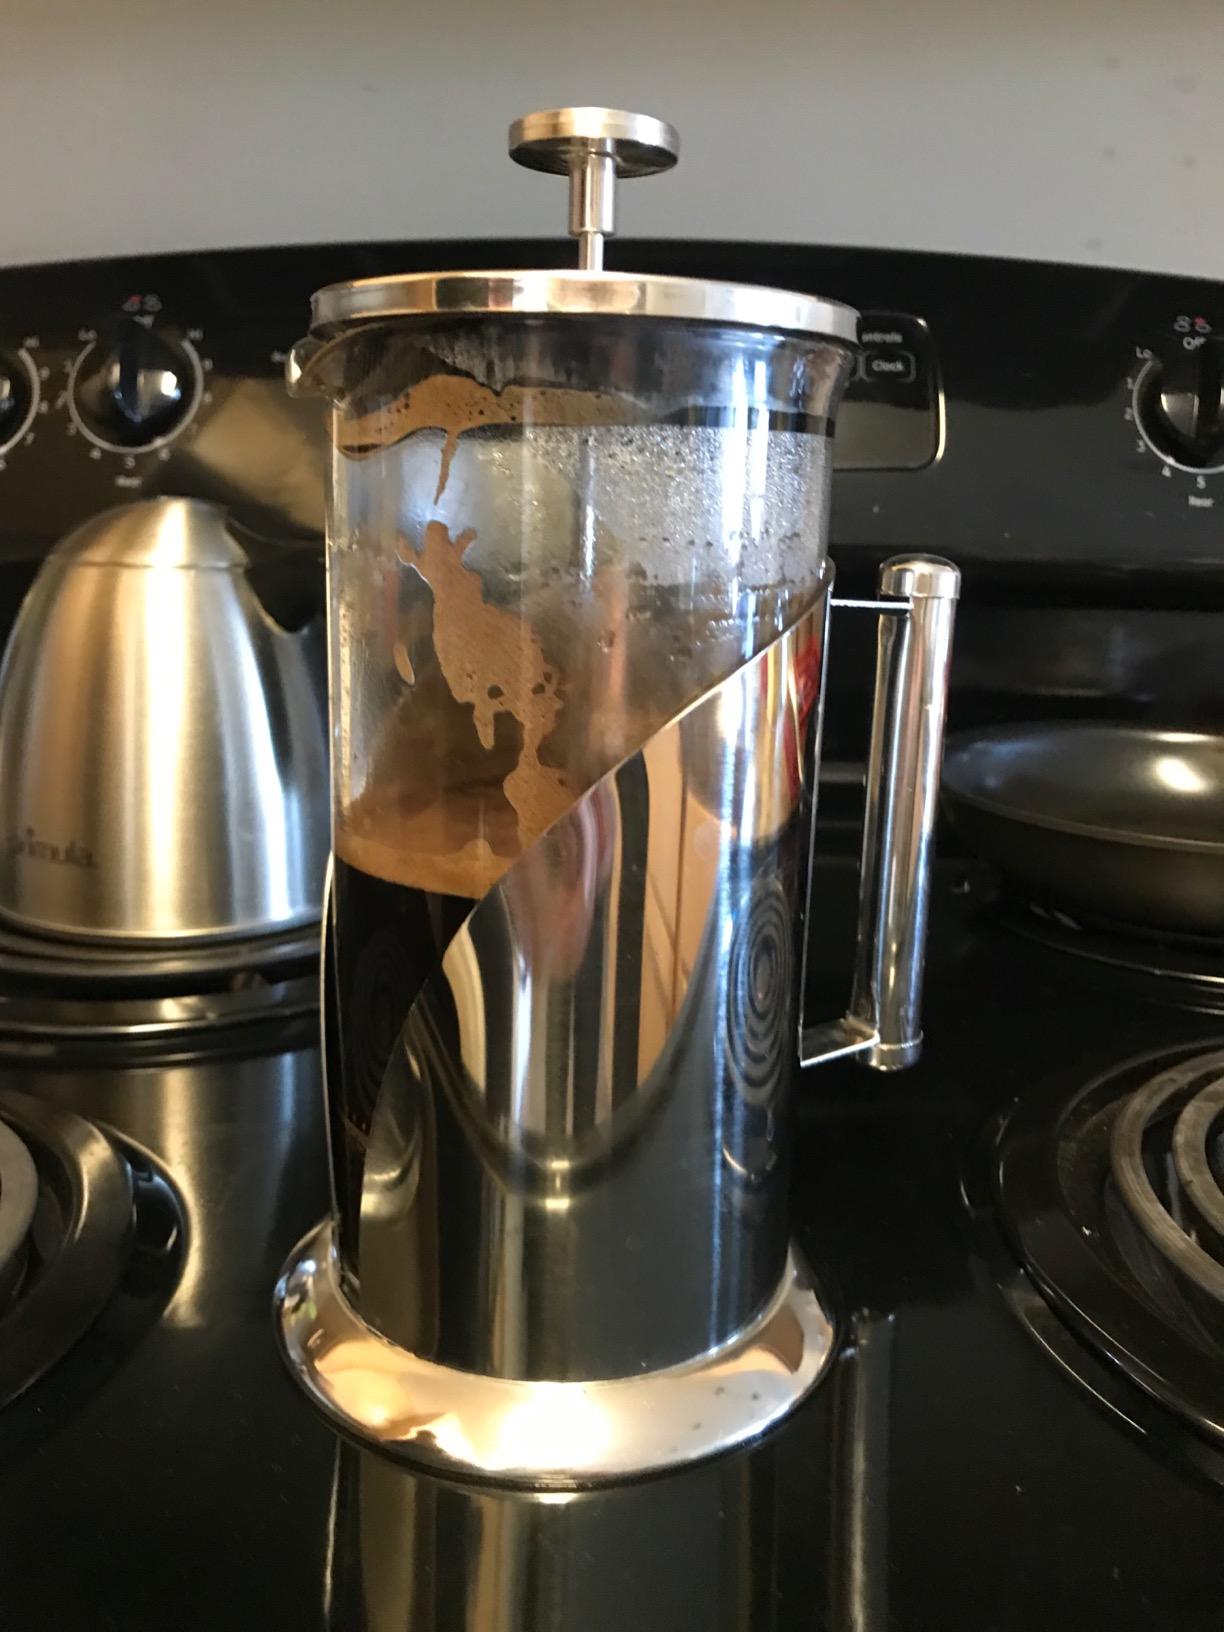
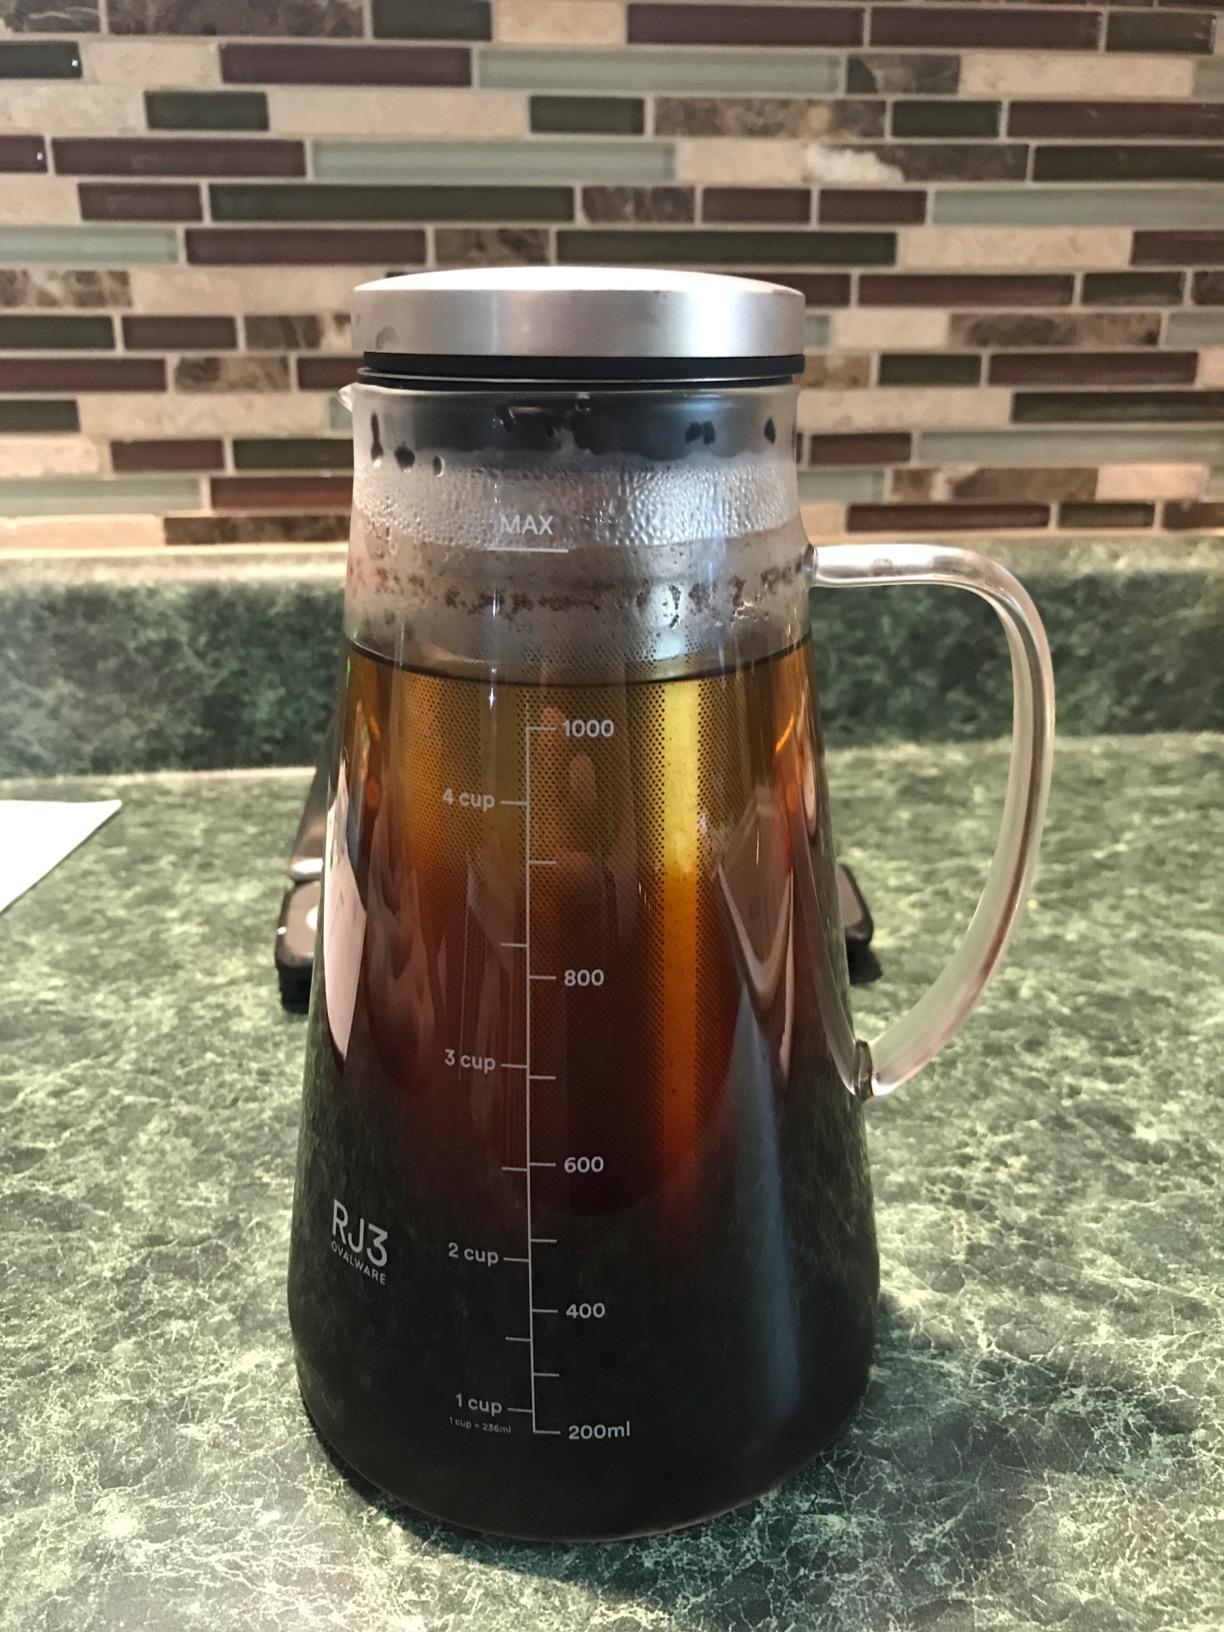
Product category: items_tea
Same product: no